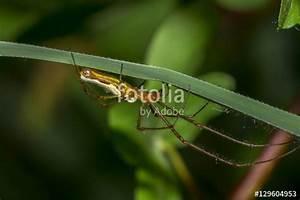
spider